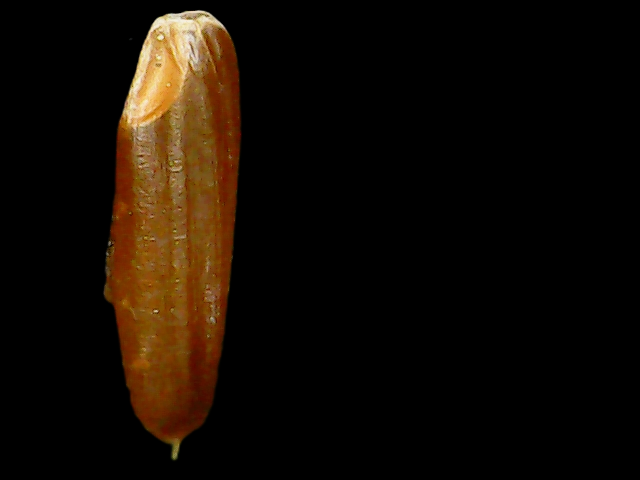
Rice variety: Binadhan20